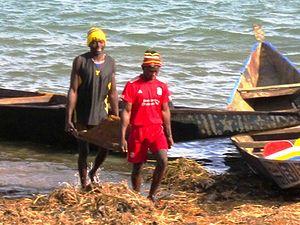
Le sable est la proportion fine des granulats. L’extraction de granulats est une pratique qui est utilisée pour prélever et exploiter le sable et les graviers dans des carrières, des dunes ou des plages, ou pour le draguer dans le lit des rivières ou des océans. On appelle souvent "sablière" une carrière de sable, et « gravière » une carrière de gravier, substantifs qui ont aussi servi à donner leur nom à des communes de France.